Chernihiv

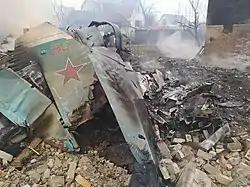
А Russian Su-34 with bombs shot down over Chernihiv

On 24 February 2022, during the 2022 Russian invasion of Ukraine, the city was under siege by the Russian Armed Forces according to the Russian Ministry of Defense, in its first battle since the Second World War. On 10 March 2022, Mayor Vladyslav Atroshenko announced that the city had been completely encircled by Russian forces.